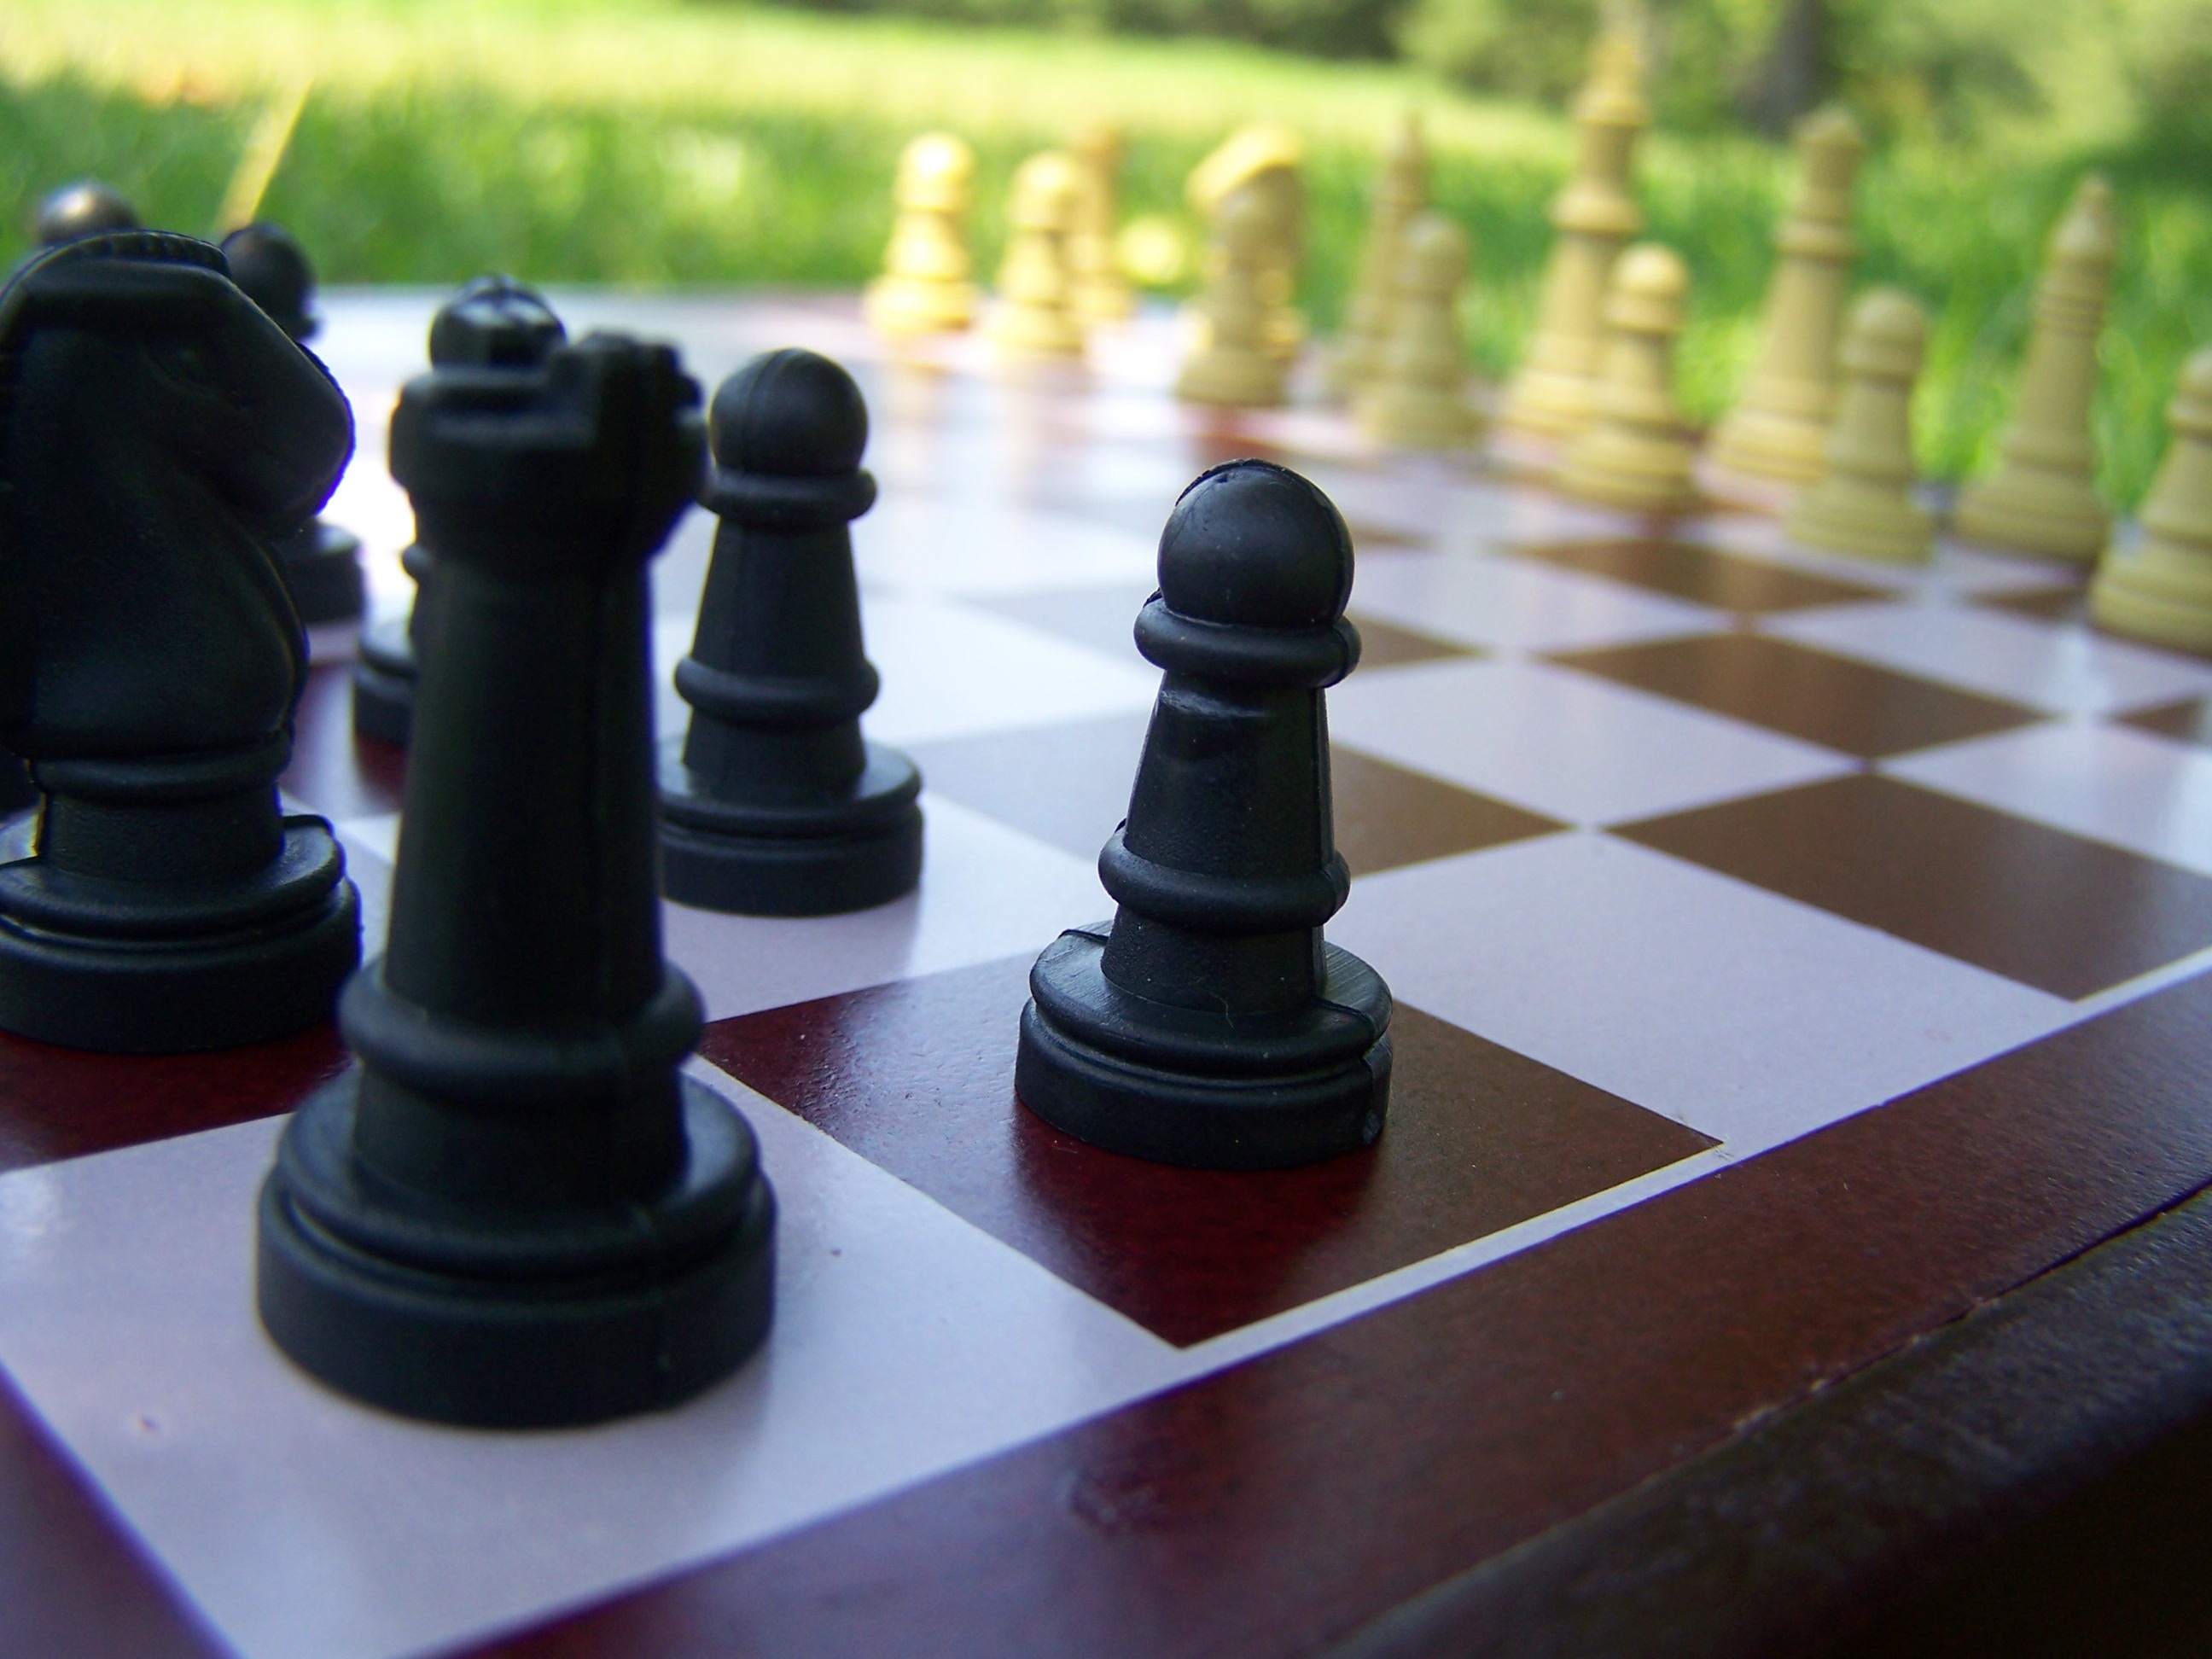
play, recreation, board game, sports, chess, chessboard, games, indoor games and sports, tabletop game